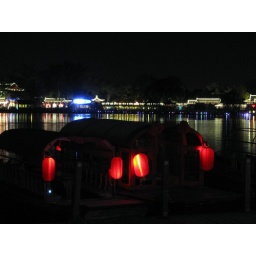
Houhai, a bar and restaurant area in Beijing. Recommend Hutong pizza located here.